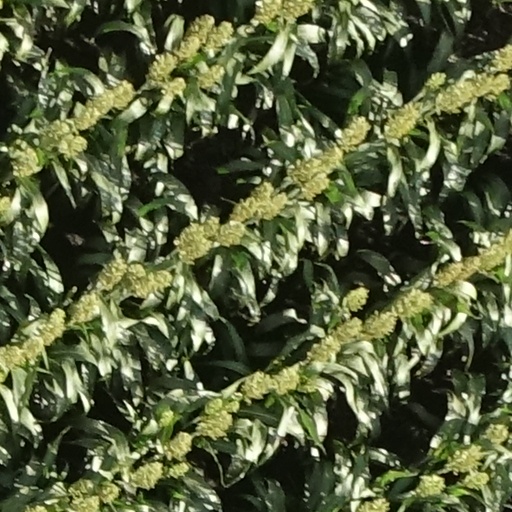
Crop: sorghum